The Man on the Roof

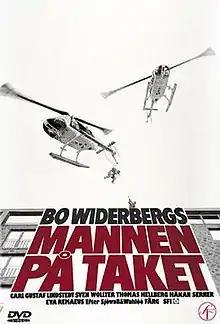
Swedish DVD cover

The Man on the Roof is a 1976 Swedish police procedural-thriller film directed by Bo Widerberg. It is based on the 1971 novel "The Abominable Man" by Maj Sjöwall and Per Wahlöö. The film stars Carl-Gustaf Lindstedt, Sven Wollter, Thomas Hellberg and Håkan Serner.